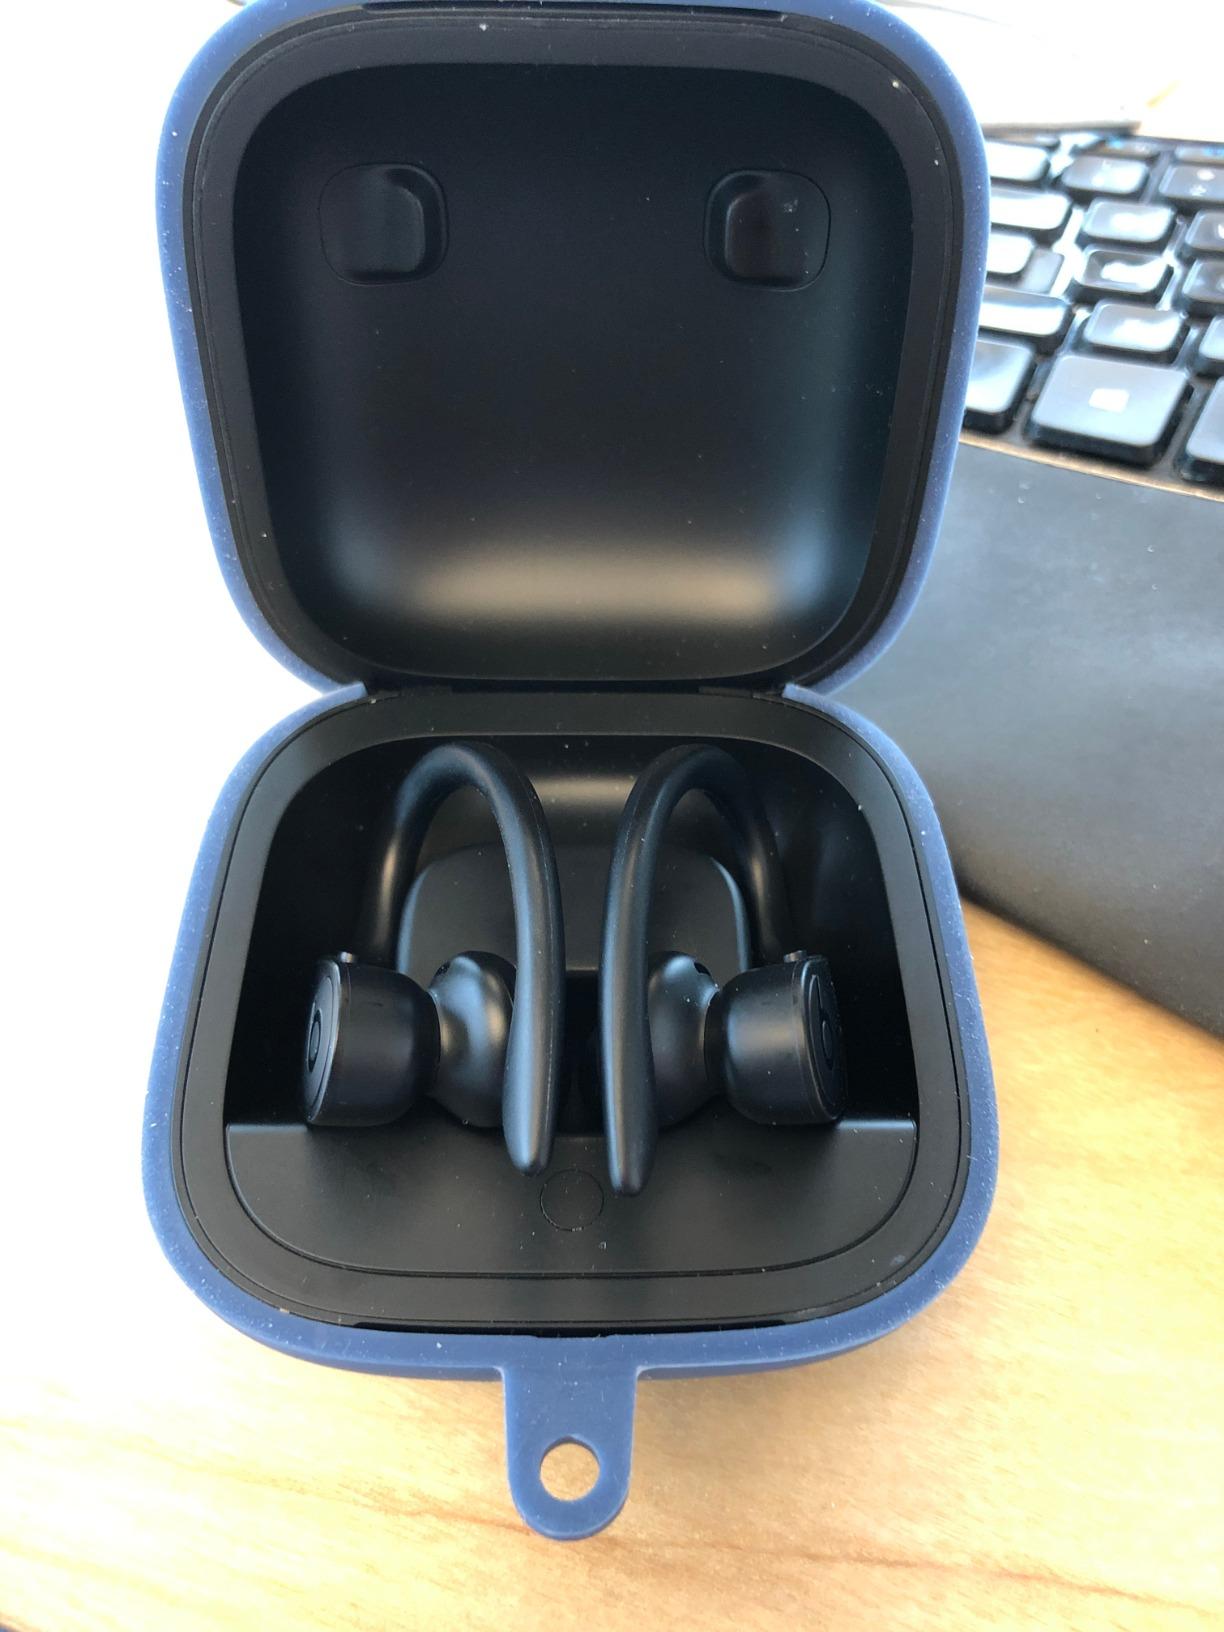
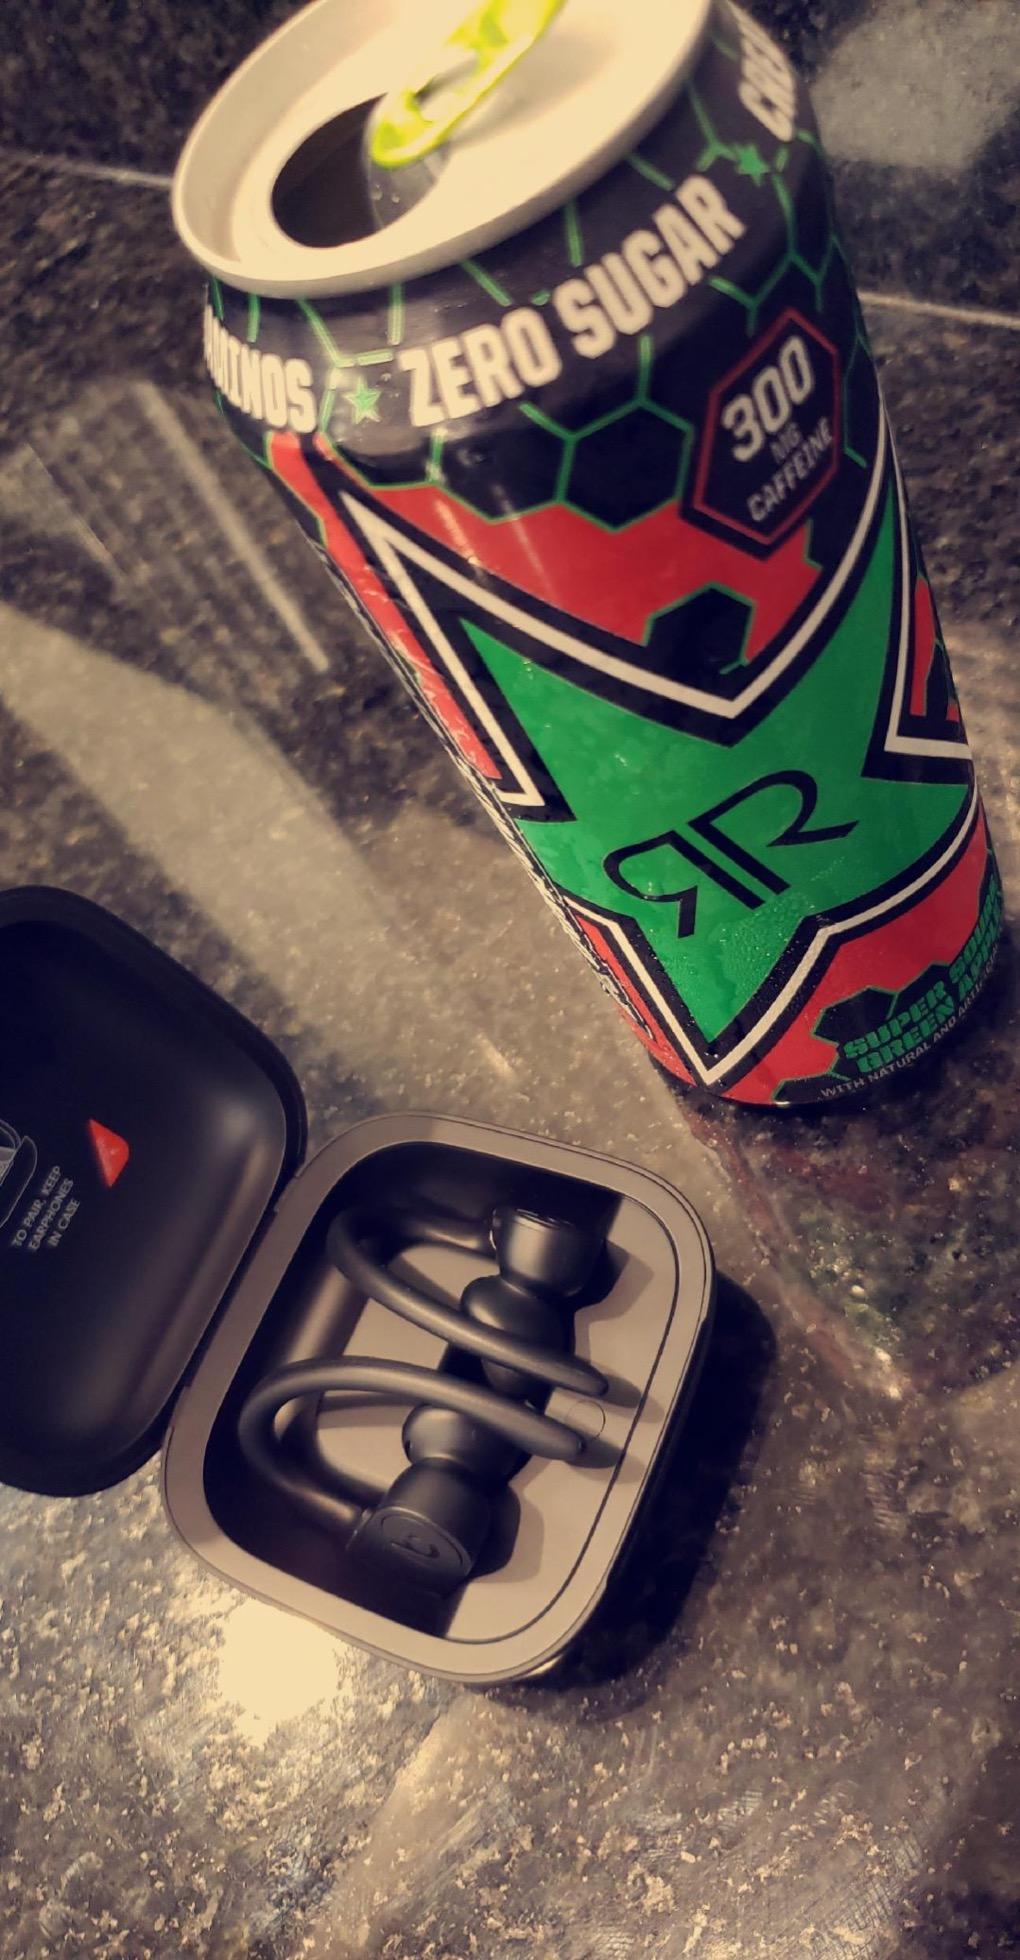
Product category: earbuds
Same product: yes